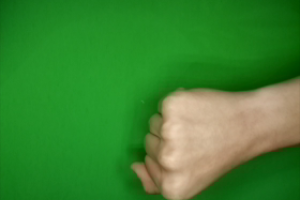
Label: rock